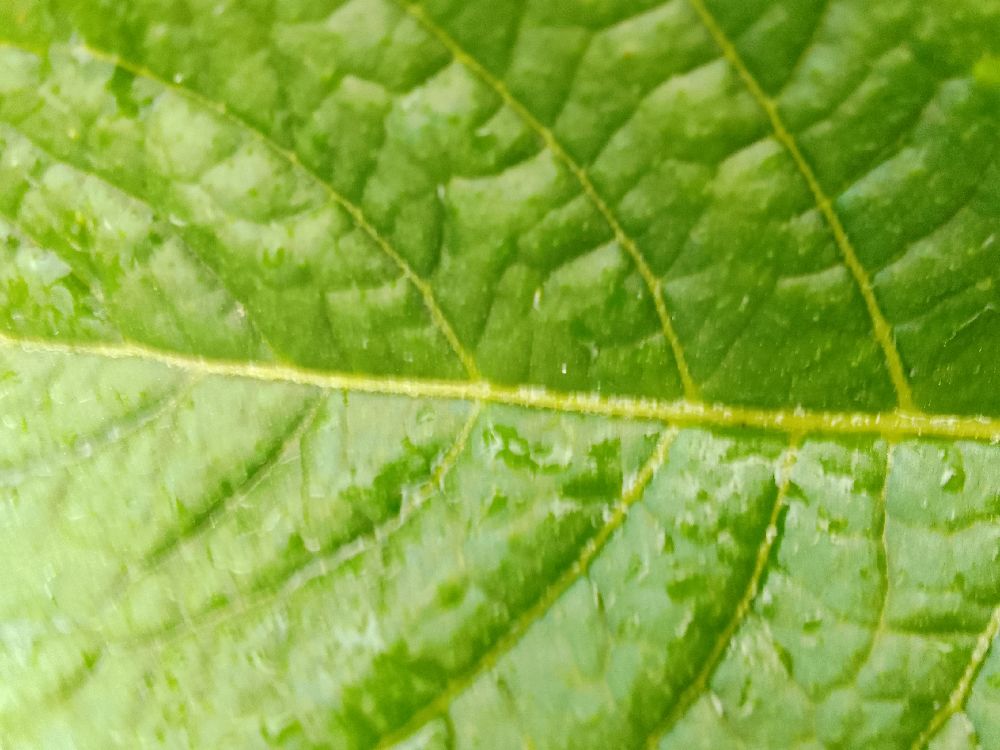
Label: Healthy